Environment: real
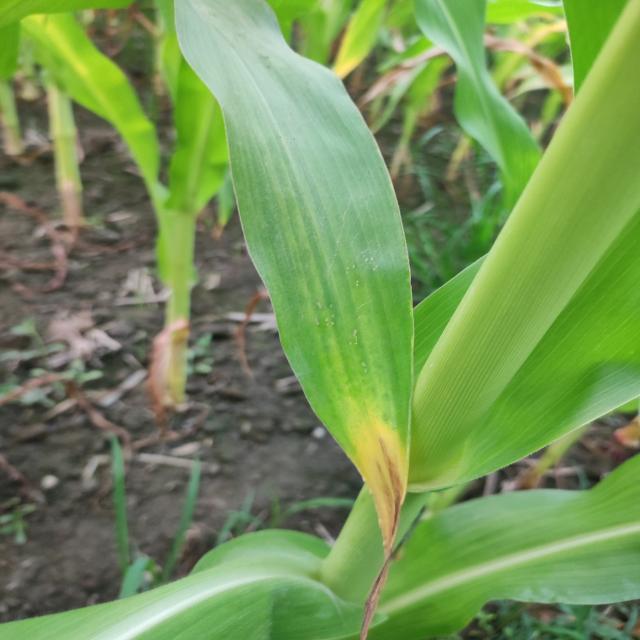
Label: nitrogen_deficiency